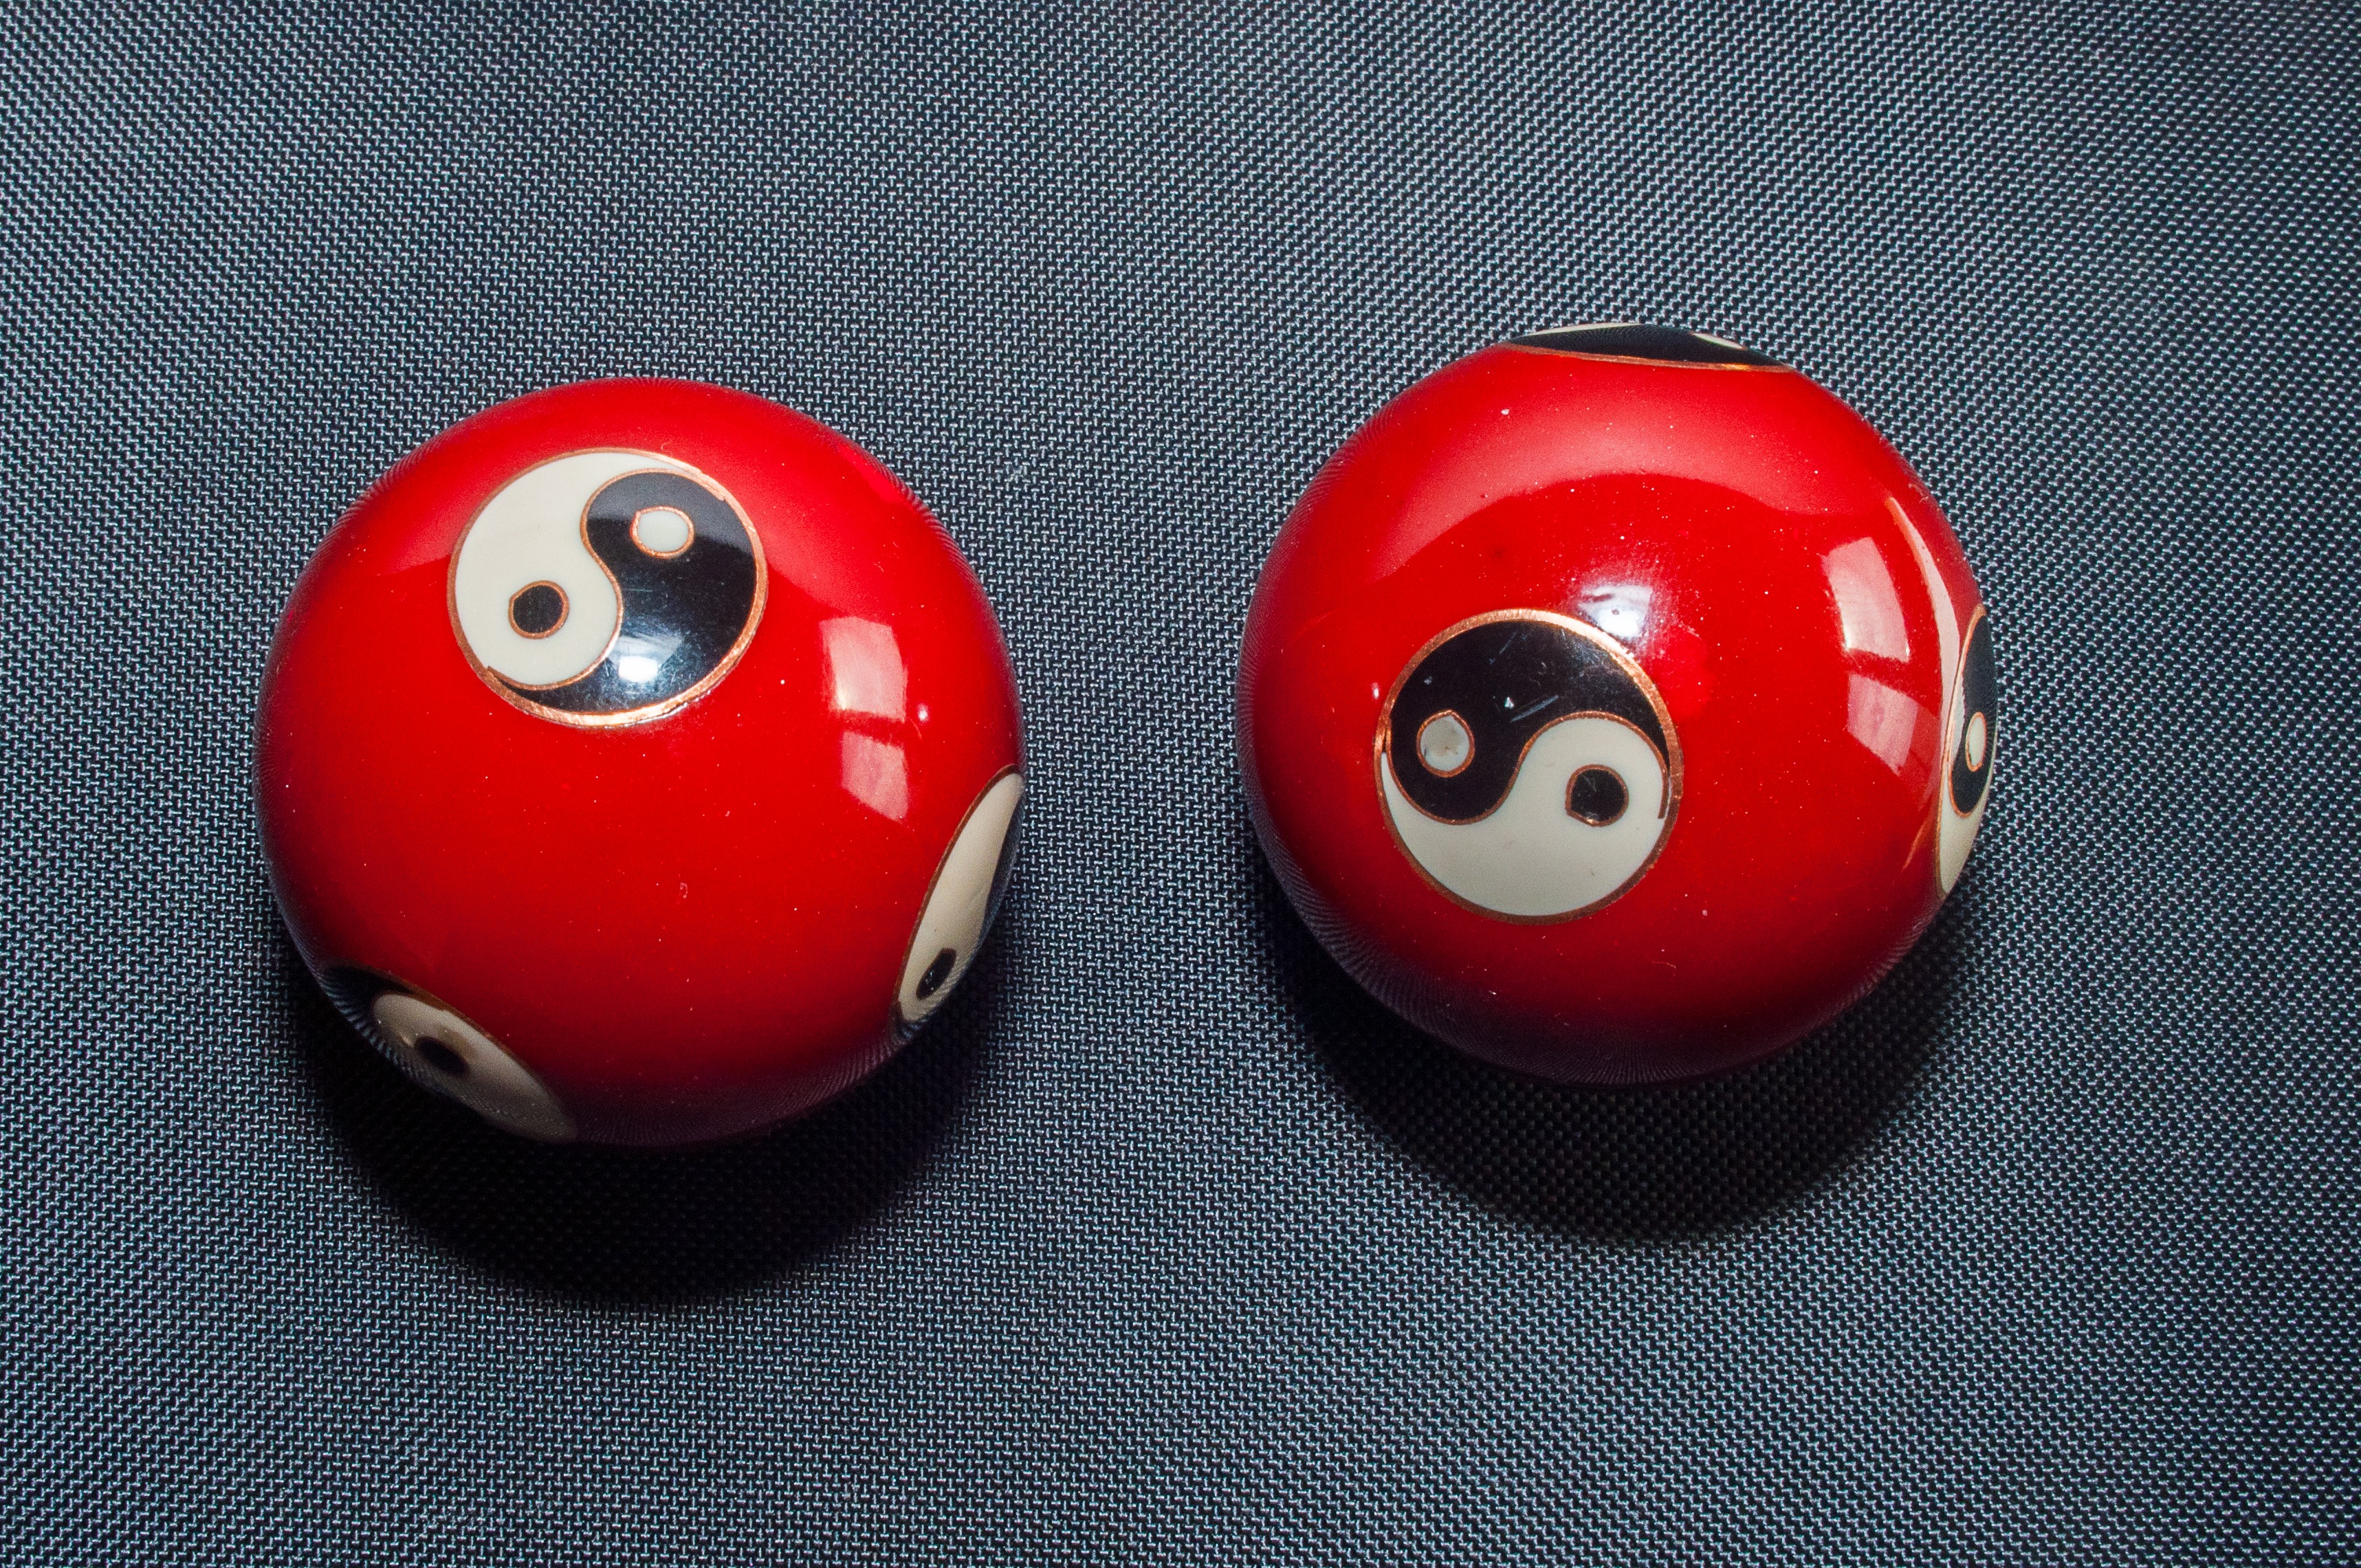
recreation, pool, red, metal, sports, ball, yin, yang, balls, games, about, qi gong, billiard ball, pocket billiards, eight ball, indoor games and sports, cue sports, carom billiards, nine ball, hollow balls